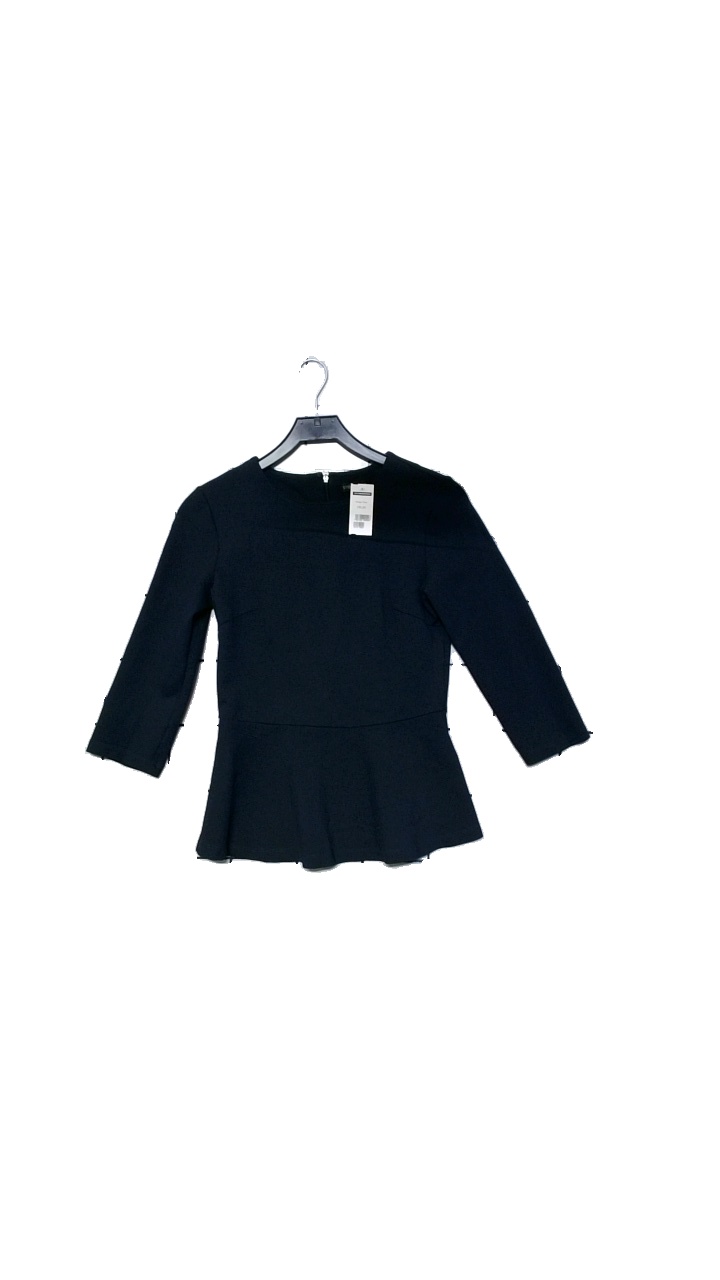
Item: Top (Ladies)
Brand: Stockhlm
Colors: Blue
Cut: Regular
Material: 73% viscose, 23% polyamide, 4% elastane
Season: All
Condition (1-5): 4
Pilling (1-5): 5
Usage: Reuse
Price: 100-150